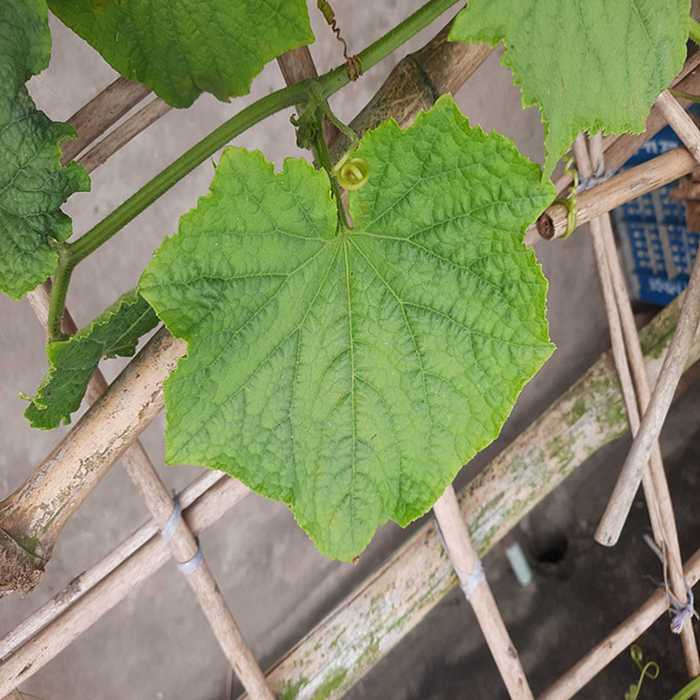
Plant: Cucumber
Label: Fresh leaf